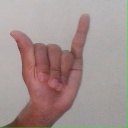
अक्षर: य